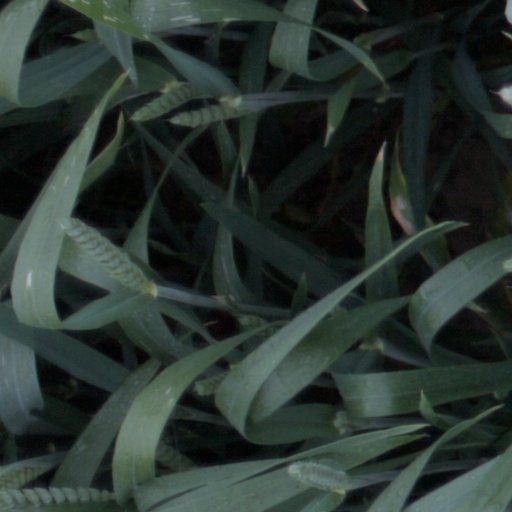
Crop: wheat